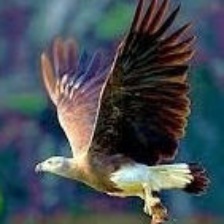
Species: GREY HEADED FISH EAGLE
Scientific name: ICHTHYOPHAGA ICHTHYAETUS